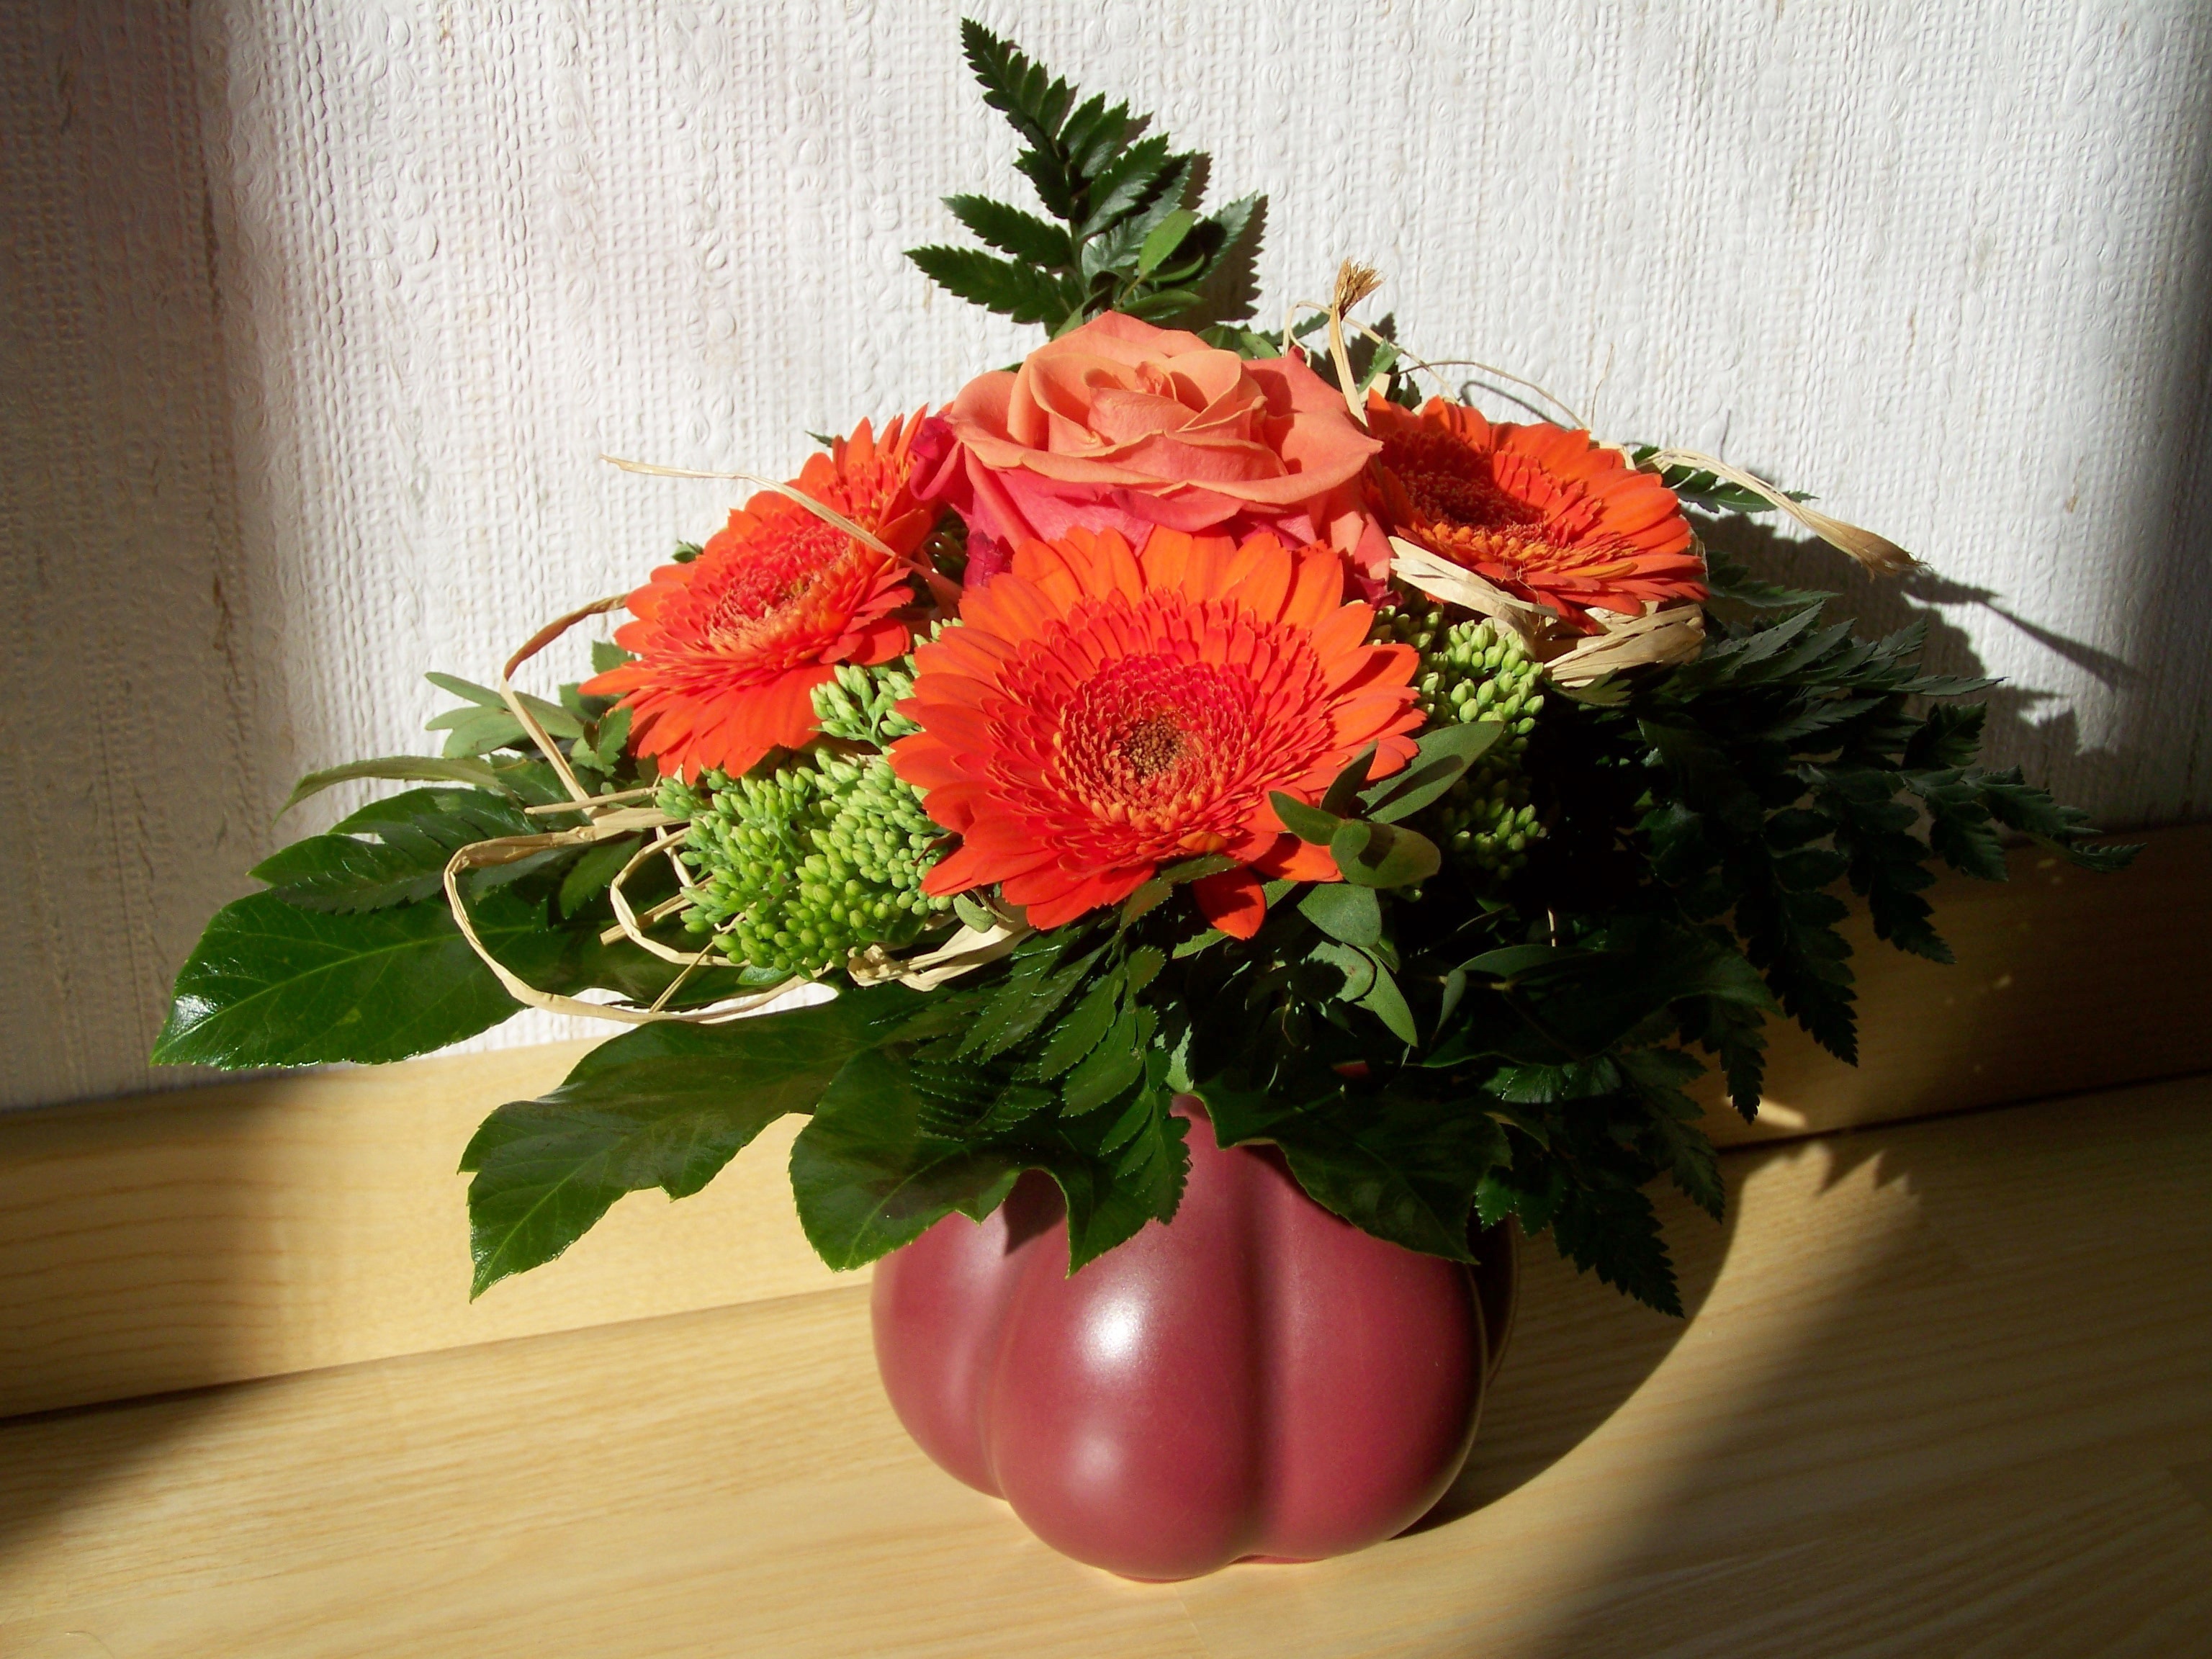
plant, flower, petal, red, art, cut flower, gerbera, floristry, bunch of flowers, flowering plant, daisy family, red gerbera, flower bouquet, cut flowers, floral design, land plant, flower arranging